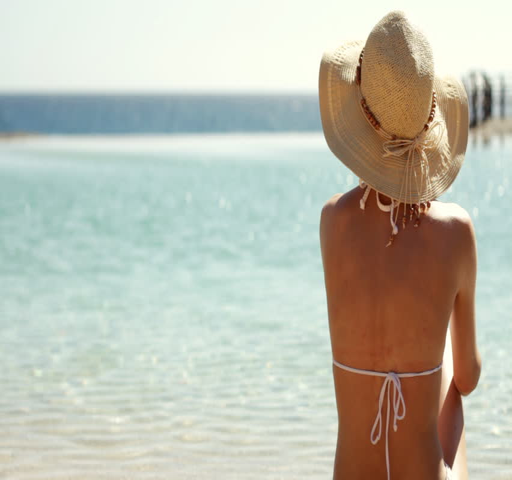
woman with a hat relaxing at the pool